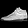
Label: Sneaker